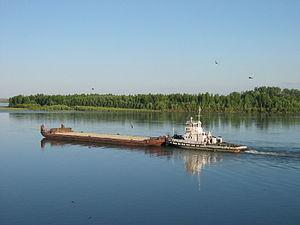
Un pousseur de barge de type RT en action sur l'Ob, en Russie. Русский: Буксир-толкач РТ на Оби (Россия).